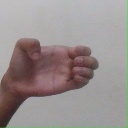
अक्षर: ख